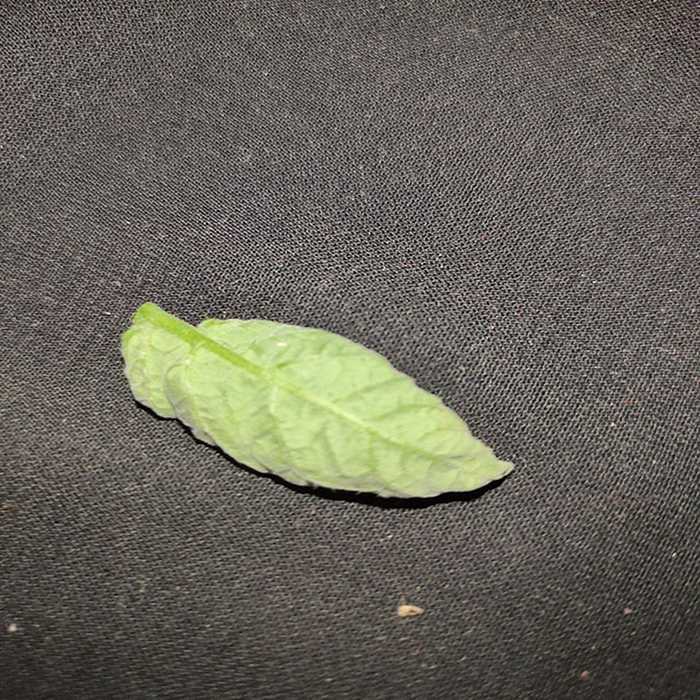
Plant: Tomato
Label: Tomato leaf curl virus